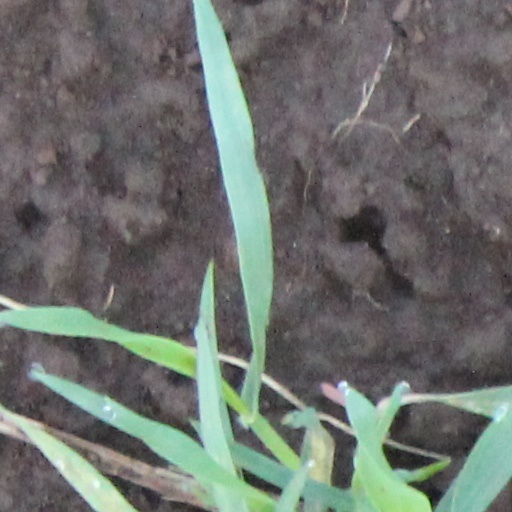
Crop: wheat